Thomas Sully

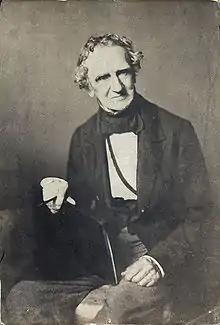
Sully in 1869

Thomas Sully (June 19, 1783November 5, 1872) was an English-American portrait painter. He was born in England, became a naturalized American citizen in 1809, and lived most of his life in Philadelphia, Pennsylvania, including in the Thomas Sully Residence. He studied painting in England under Benjamin West. He painted in the style of Thomas Lawrence and has been referred to as the "Sir Thomas Lawrence of America".